Yarkant County

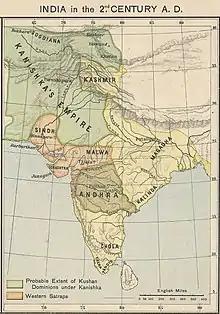
Kanishka's Empire (2nd century AD) including Yarkand

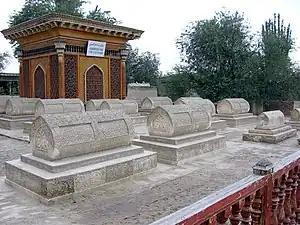
Tombs of Yarkand Khans (near the Altyn Mosque)

In 90 CE the Yuezhi or Kushans invaded the region with an army of reportedly 70,000 men, under their Viceroy, Xian, but they were forced to withdraw without a battle after Ban Chao instigated a "burnt earth" policy.